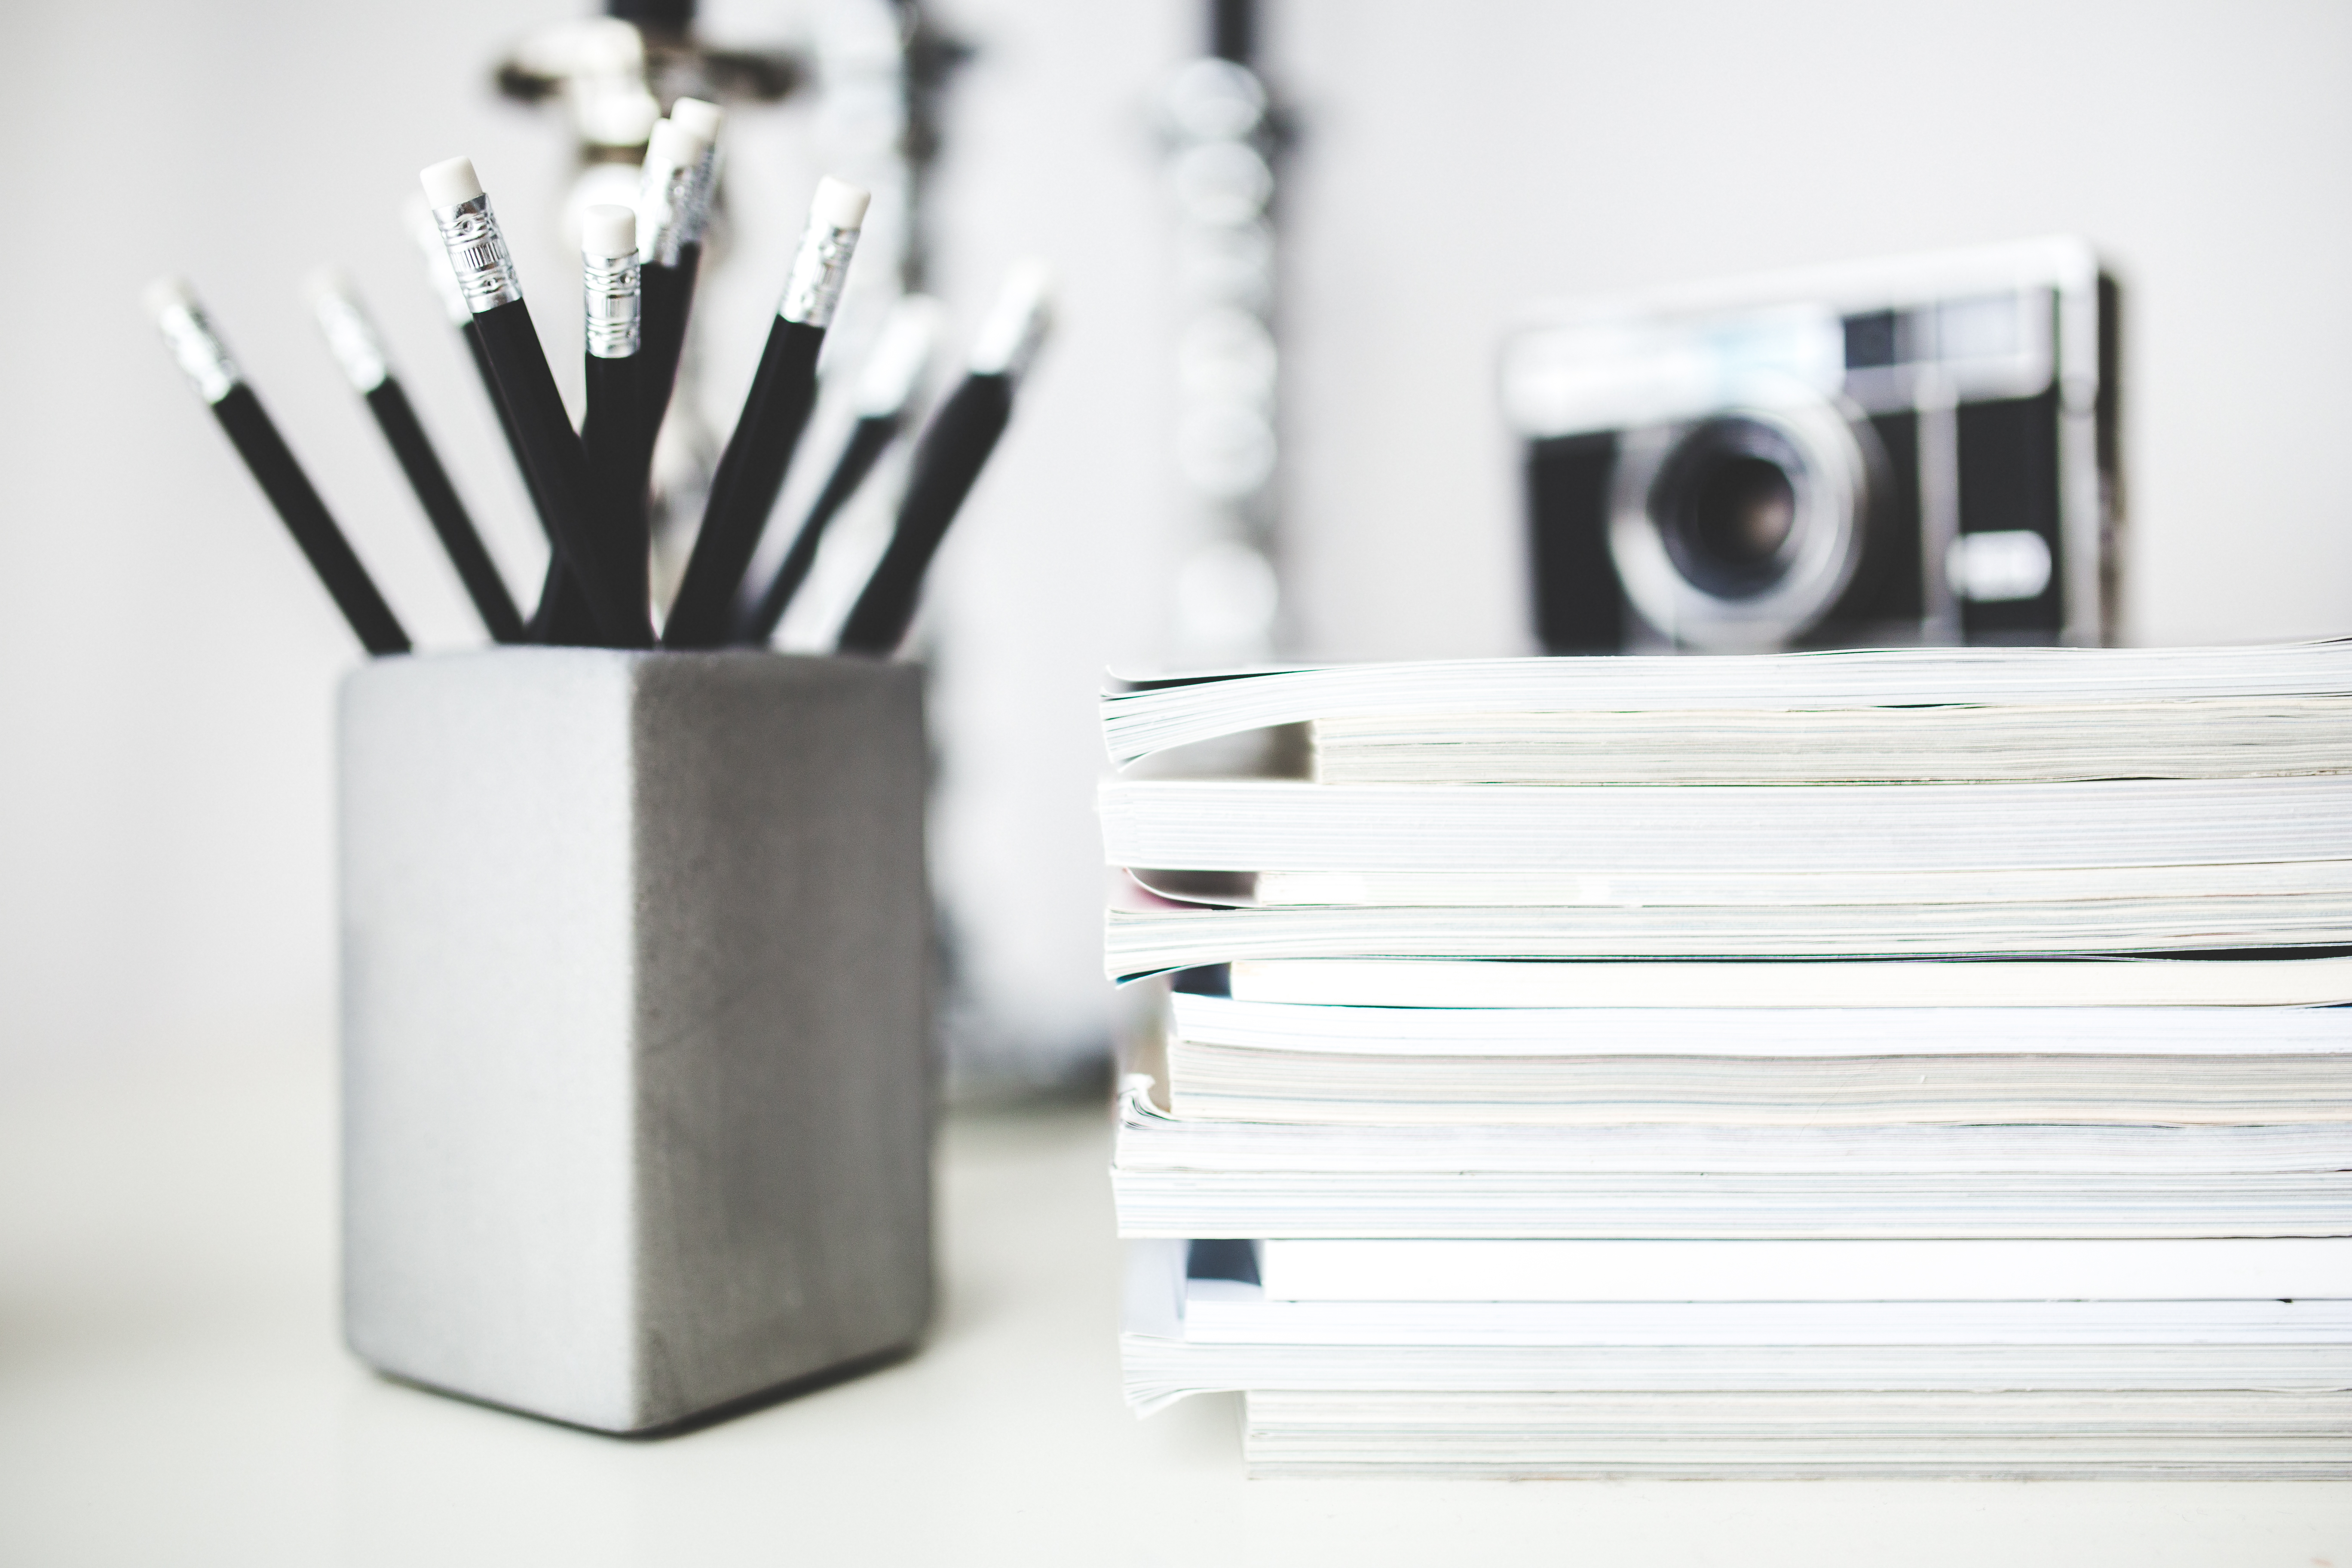
desk, work, black and white, white, camera, workspace, organized, brand, product, design, magazines, pencils, workplace, organize